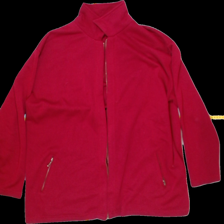
View: front
Type: Jacker
Category: Ladies
Brand: Not Applicable
Colors: Red
Material: 74%polyester 26%cotton
Pattern: Plain
Cut: Regular, Collar
Trend: No trend
Stains: No
Damage: 0
Price range: <50
Recommended usage: Export